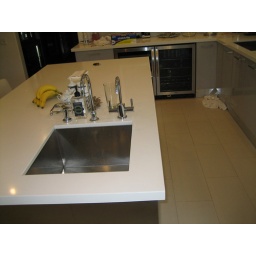
sink in island, filtered hot and cold water out of spout on right